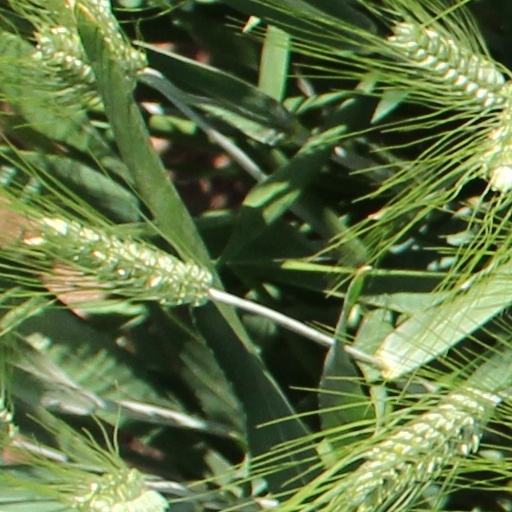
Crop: wheat